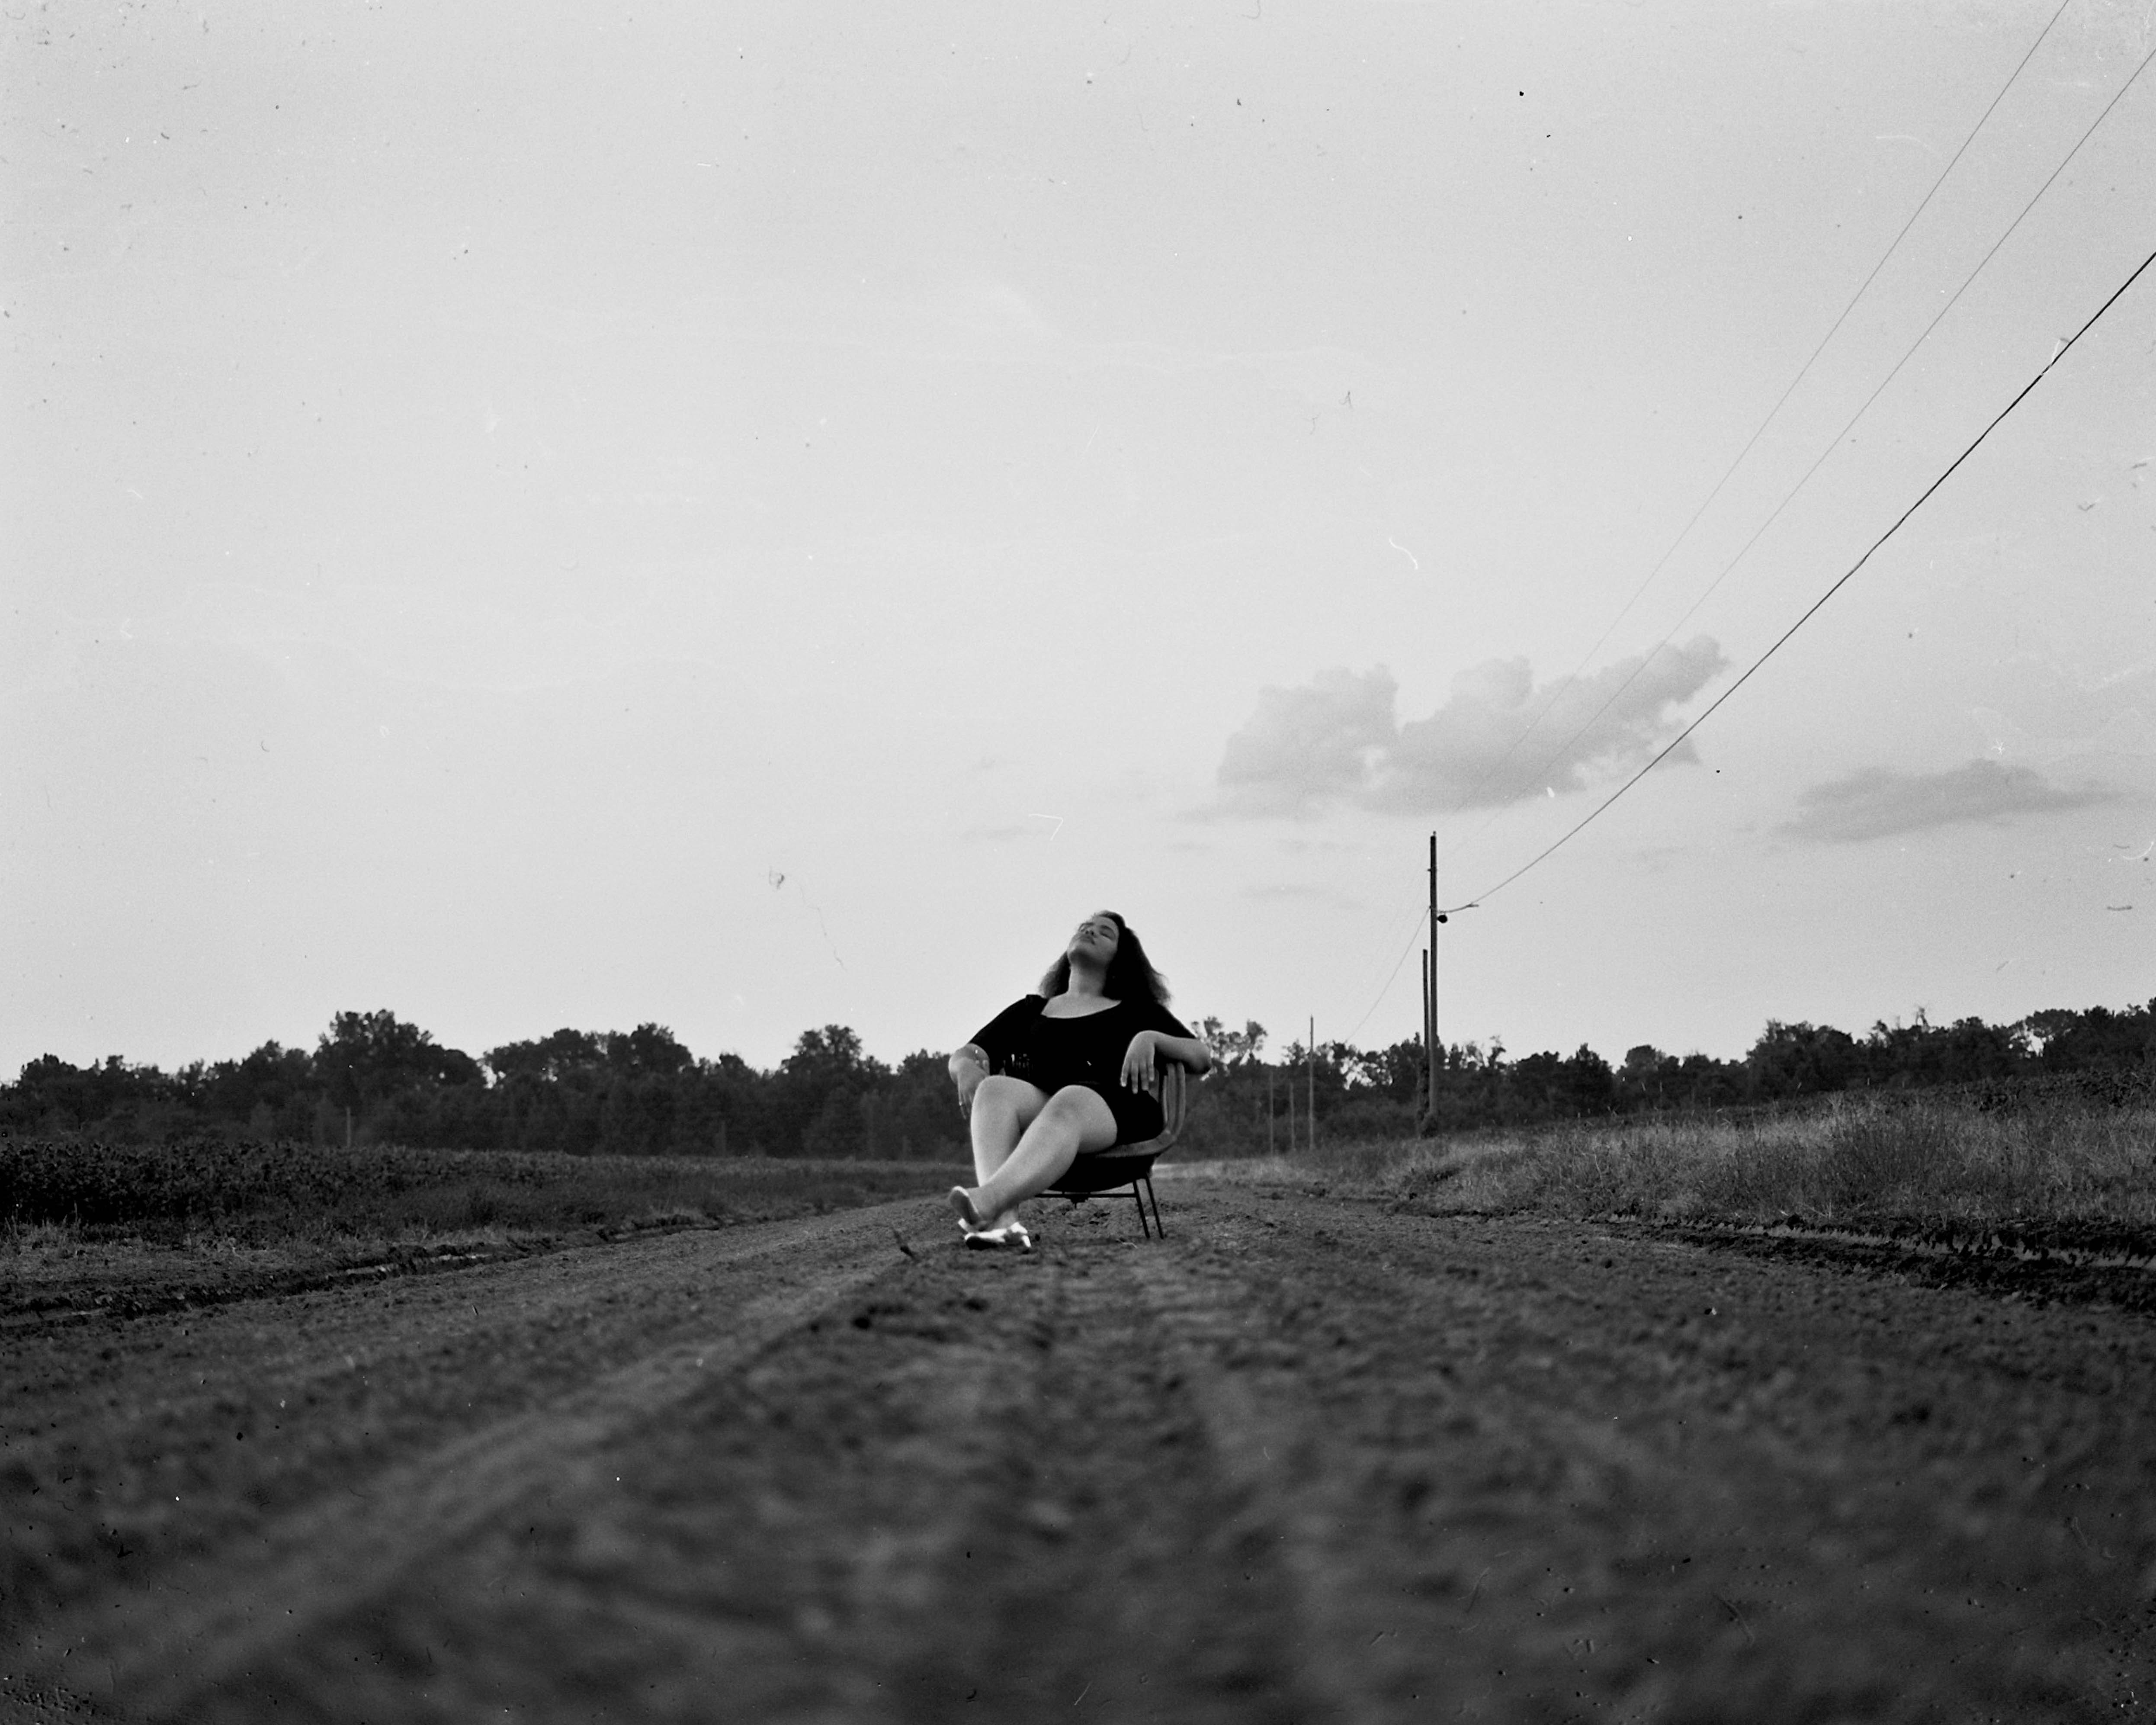
black, white, photograph, sky, black and white, monochrome, monochrome photography, grass, photography, tree, snapshot, standing, road, cloud, infrastructure, rural area, landscape, horizon, stock photography, field, street, grassland, asphalt, style, plain, happy